Jaguar Mark IX

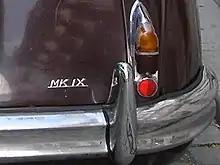
Exterior changes, later version

A four-speed manual system transmission was standard. Options included overdrive and a Borg Warner three-speed automatic box, the most popular choice.